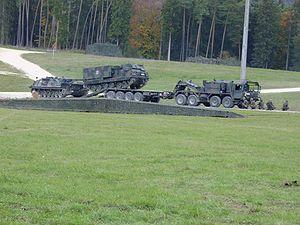
Un Transporteur de char est un véhicule militaire lourd adapté en puissance et en aménagement de portage pour transporter des chars de combat.